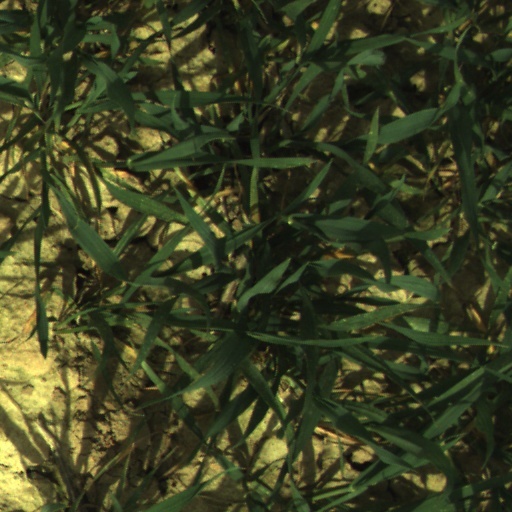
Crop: wheat